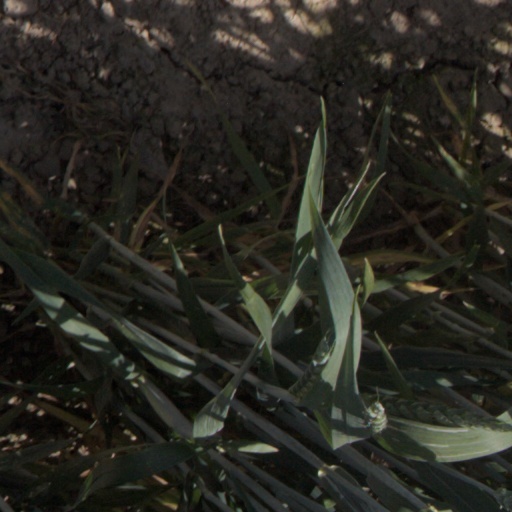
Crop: wheat